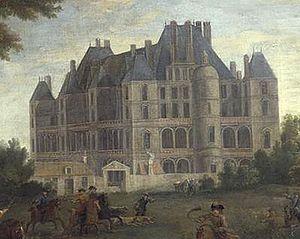
Château de Madrid dans le bois de Boulogne vers 1722. Huile sur toile, détail.
Neuilly-sur-Seine est une commune française située dans le département des Hauts-de-Seine, en région Île-de-France.
La Renaissance française est un mouvement artistique et culturel situé en France entre le milieu du XVᵉ siècle et le début du XVIIᵉ siècle. Étape de l'époque moderne, la Renaissance apparaît en France après le début du mouvement en Italie et sa propagation dans d'autres pays européens.
Le château de Madrid, d'abord appelé château de Boulogne, est une résidence royale bâtie dans le bois de Boulogne. Construit à partir de 1528 sur l'ordre du roi de France François Iᵉʳ et achevé pour son fils Henri II, il fut entièrement démoli à la fin du XVIIIᵉ siècle. Il était situé sur l'actuelle commune de Neuilly-sur-Seine, à l'angle du boulevard du Commandant-Charcot et du boulevard Richard-Wallace, correspondant aujourd'hui à la porte de Madrid, tandis que les jardins s’étendaient jusqu'à la rue du bois de Boulogne.